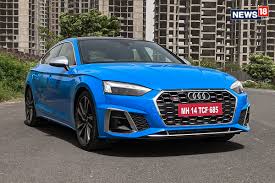
Label: noambulance